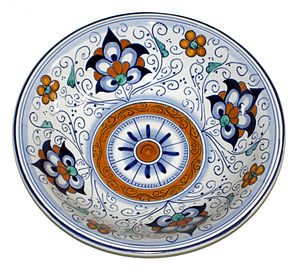
Fajance
Tin-glaseret stentøj (majolika) med traditionelle mønstre, fremstillet i Faenza
Fajance er betegnelsen for to meget forskellige typer keramik.